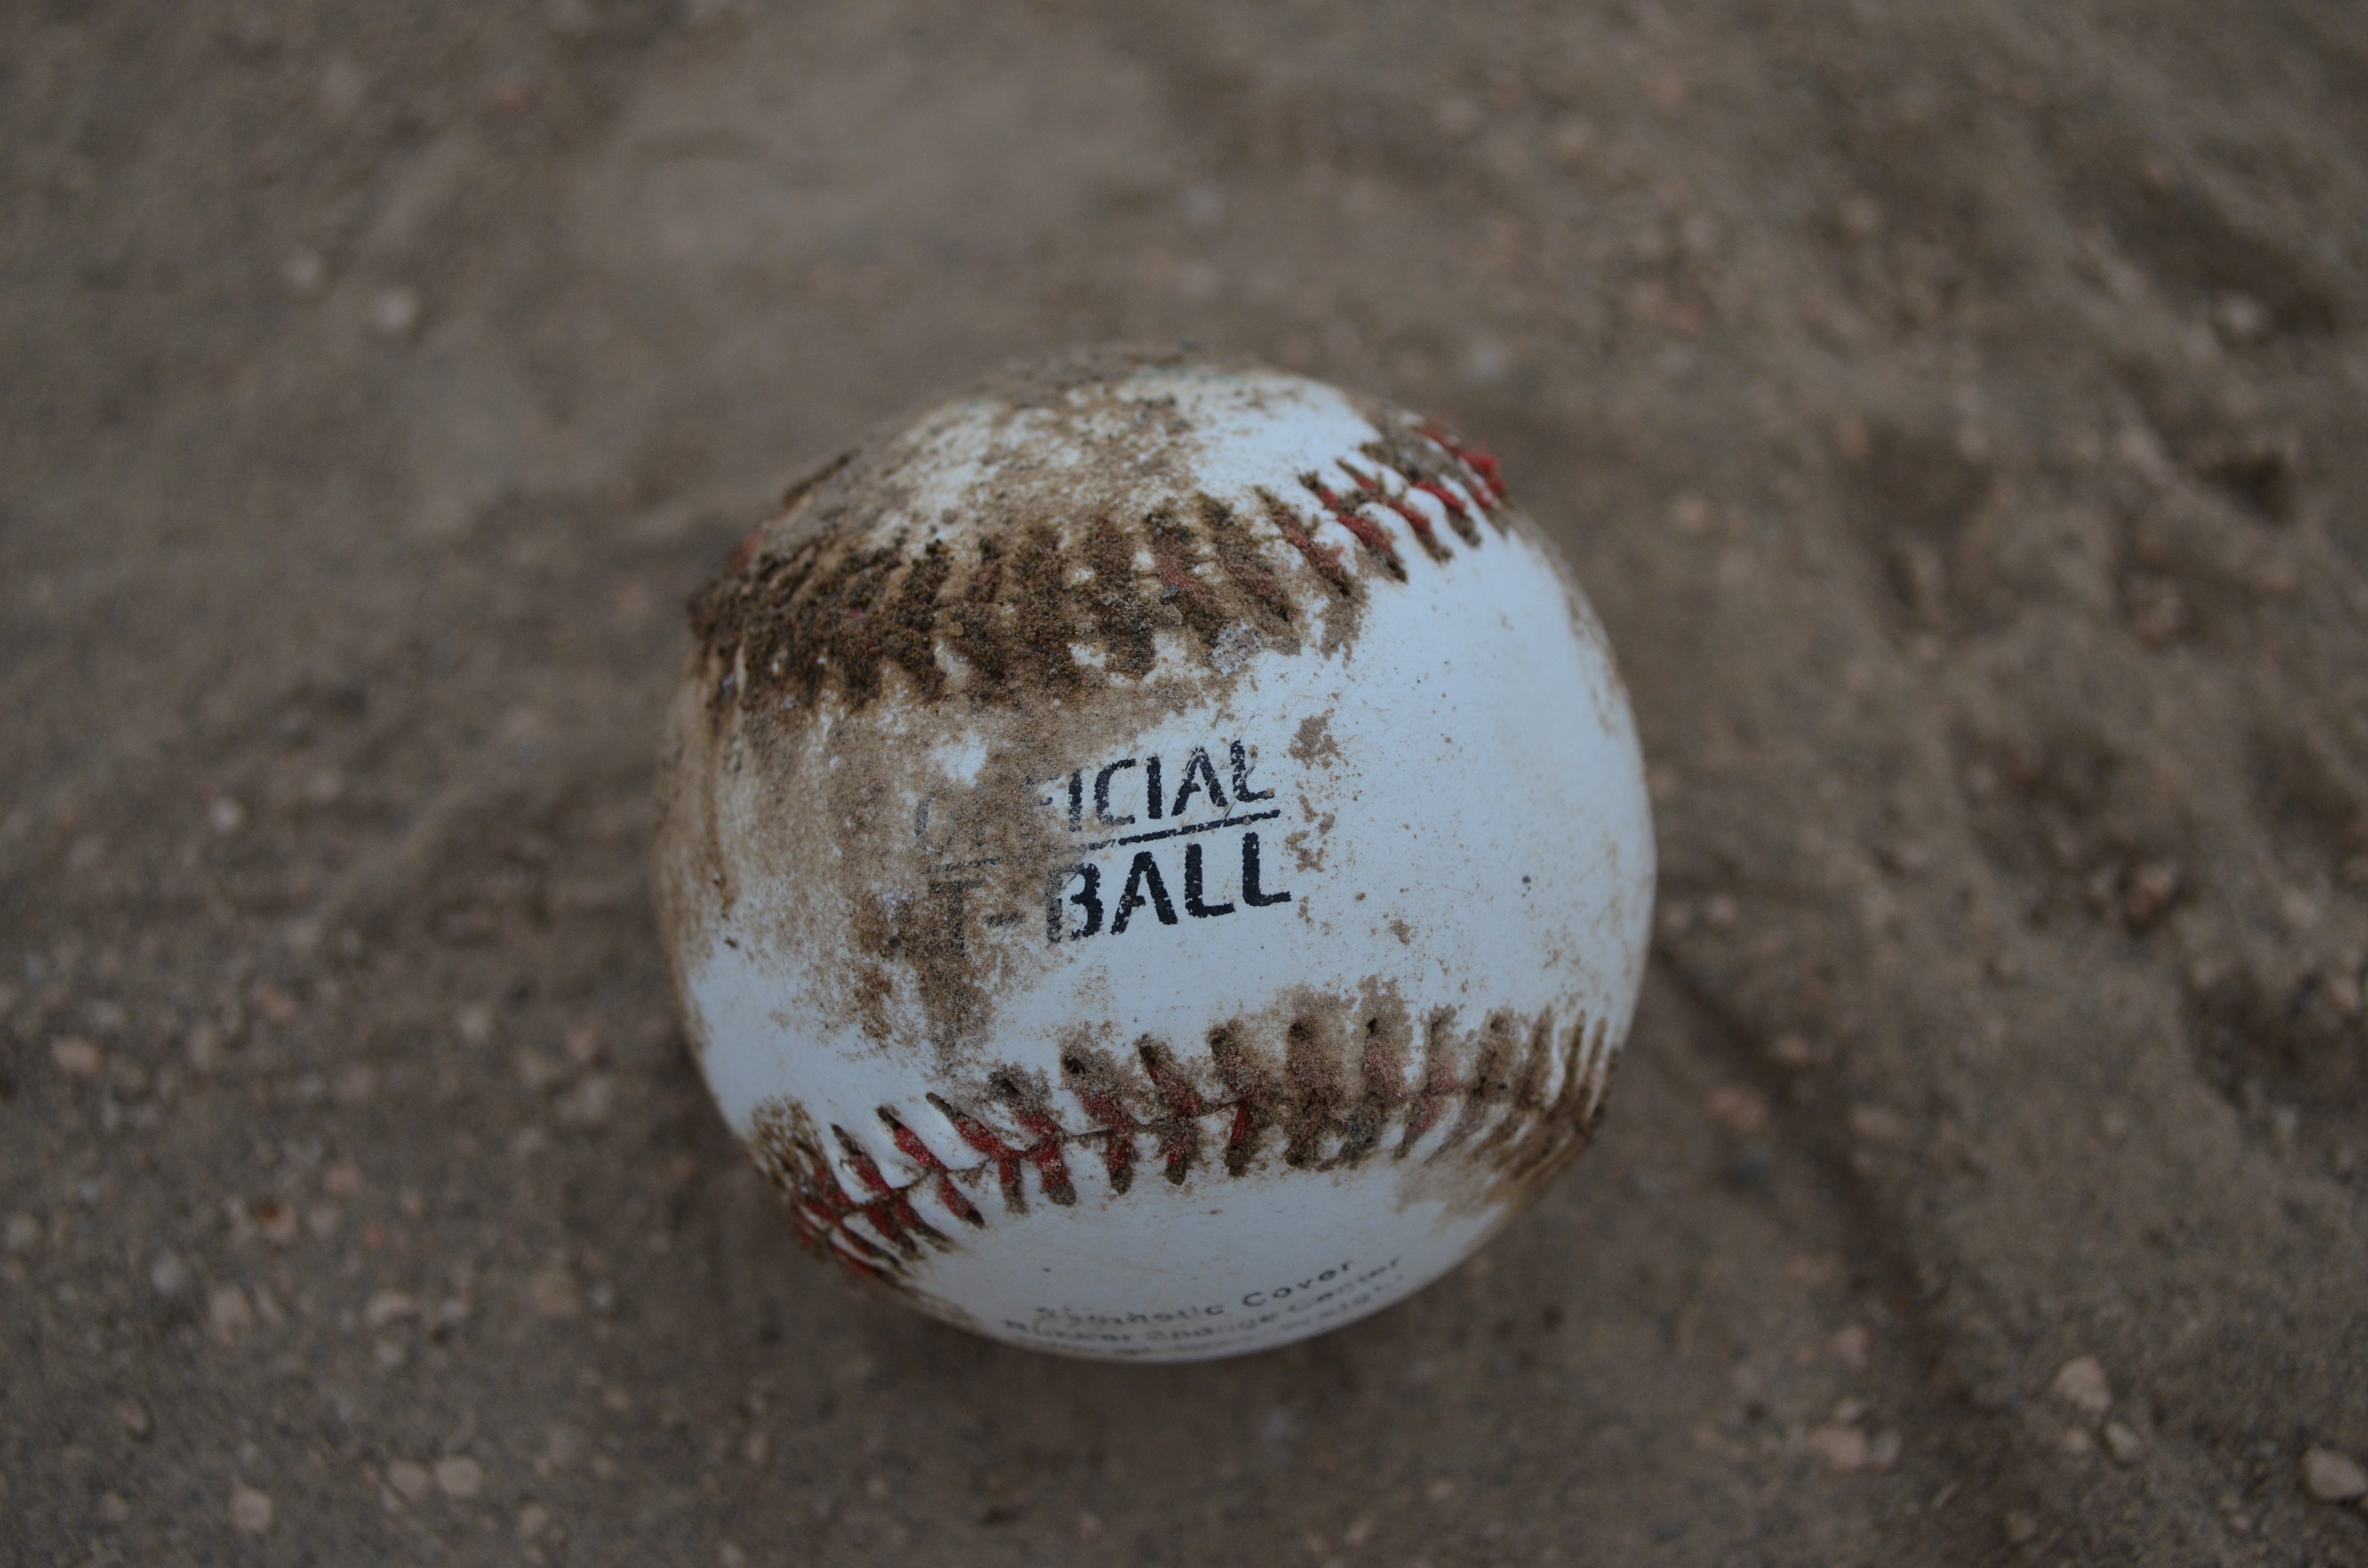
white, baseball, sport, leather, field, game, play, recreation, red, symbol, equipment, sports equipment, american, team, ball, diamond